107th Grey Cup

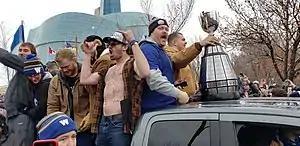
Blue Bomber players during the Grey Cup parade.

Sources: CFL 107th Grey Cup Boxscore